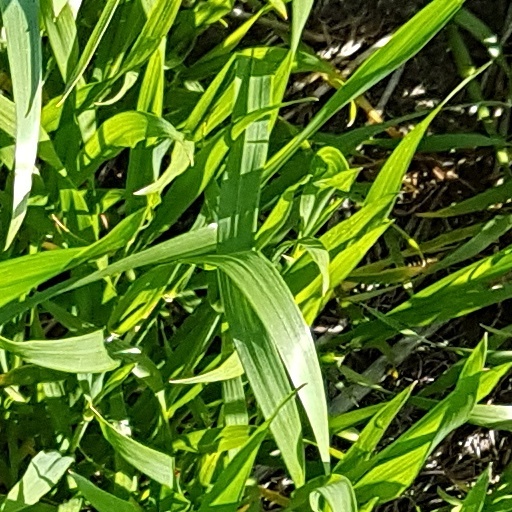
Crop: wheat